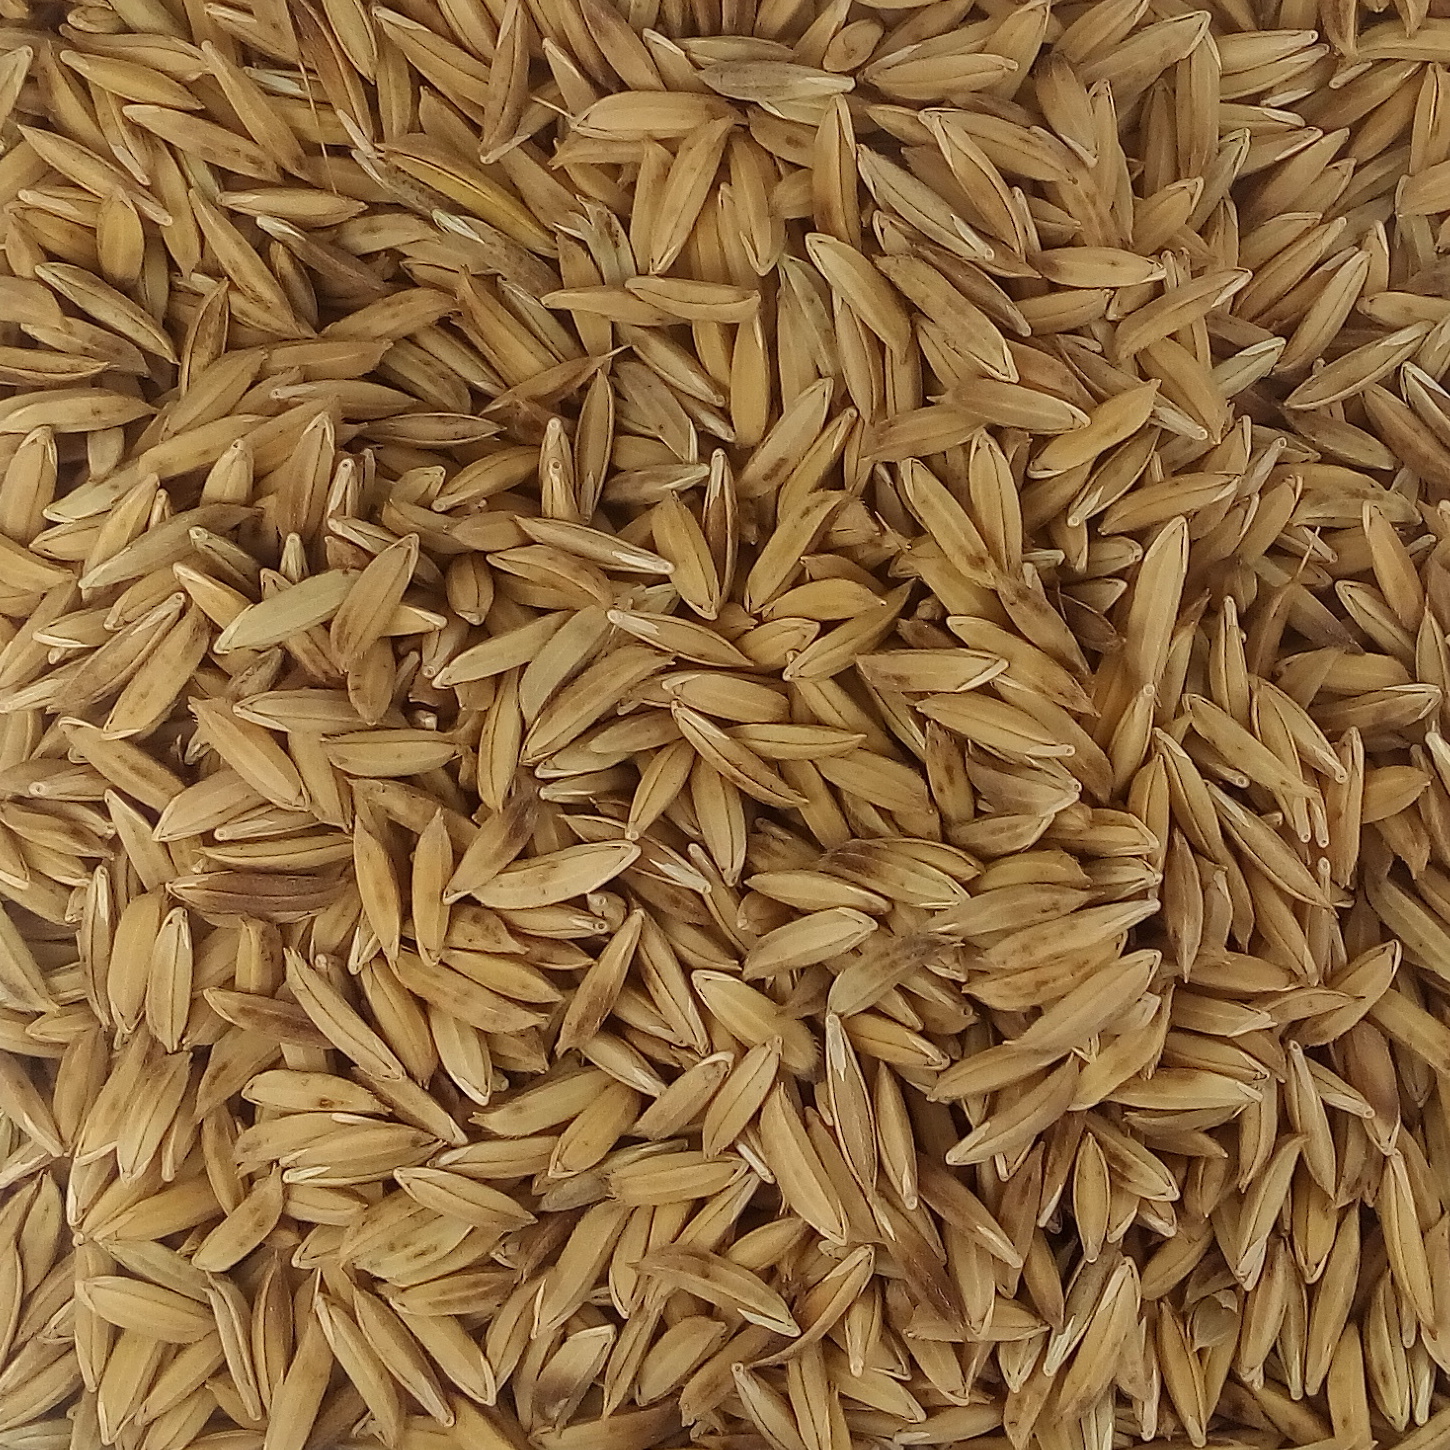
Rice seed variety: BAS_370